Al-Nadr ibn Kinanah

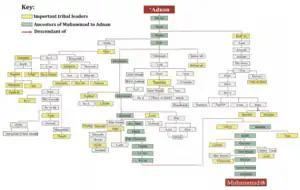
Family tree from Adnan to Muhammad

In Islamic tradition, Al-Nadr was the ancestor of the Islamic prophet Muhammad. He precedes Muhammad by 13 generations.